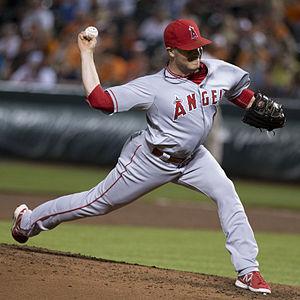
Joseph Michael Smith est un lanceur de relève droitier des Indians de Cleveland de la Ligue majeure de baseball.